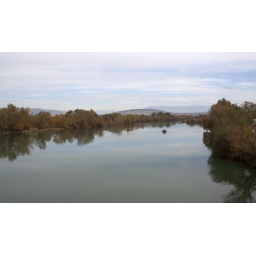
Old steel bridge just south of Capljina over the river Neretva